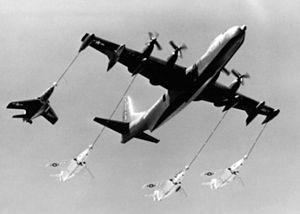
Le Convair R3Y Tradewind est un hydravion américain de transport des années 1950 ayant servi dans les rangs de la Navy. Une version de patrouille maritime a également été développée, mais sans suite.